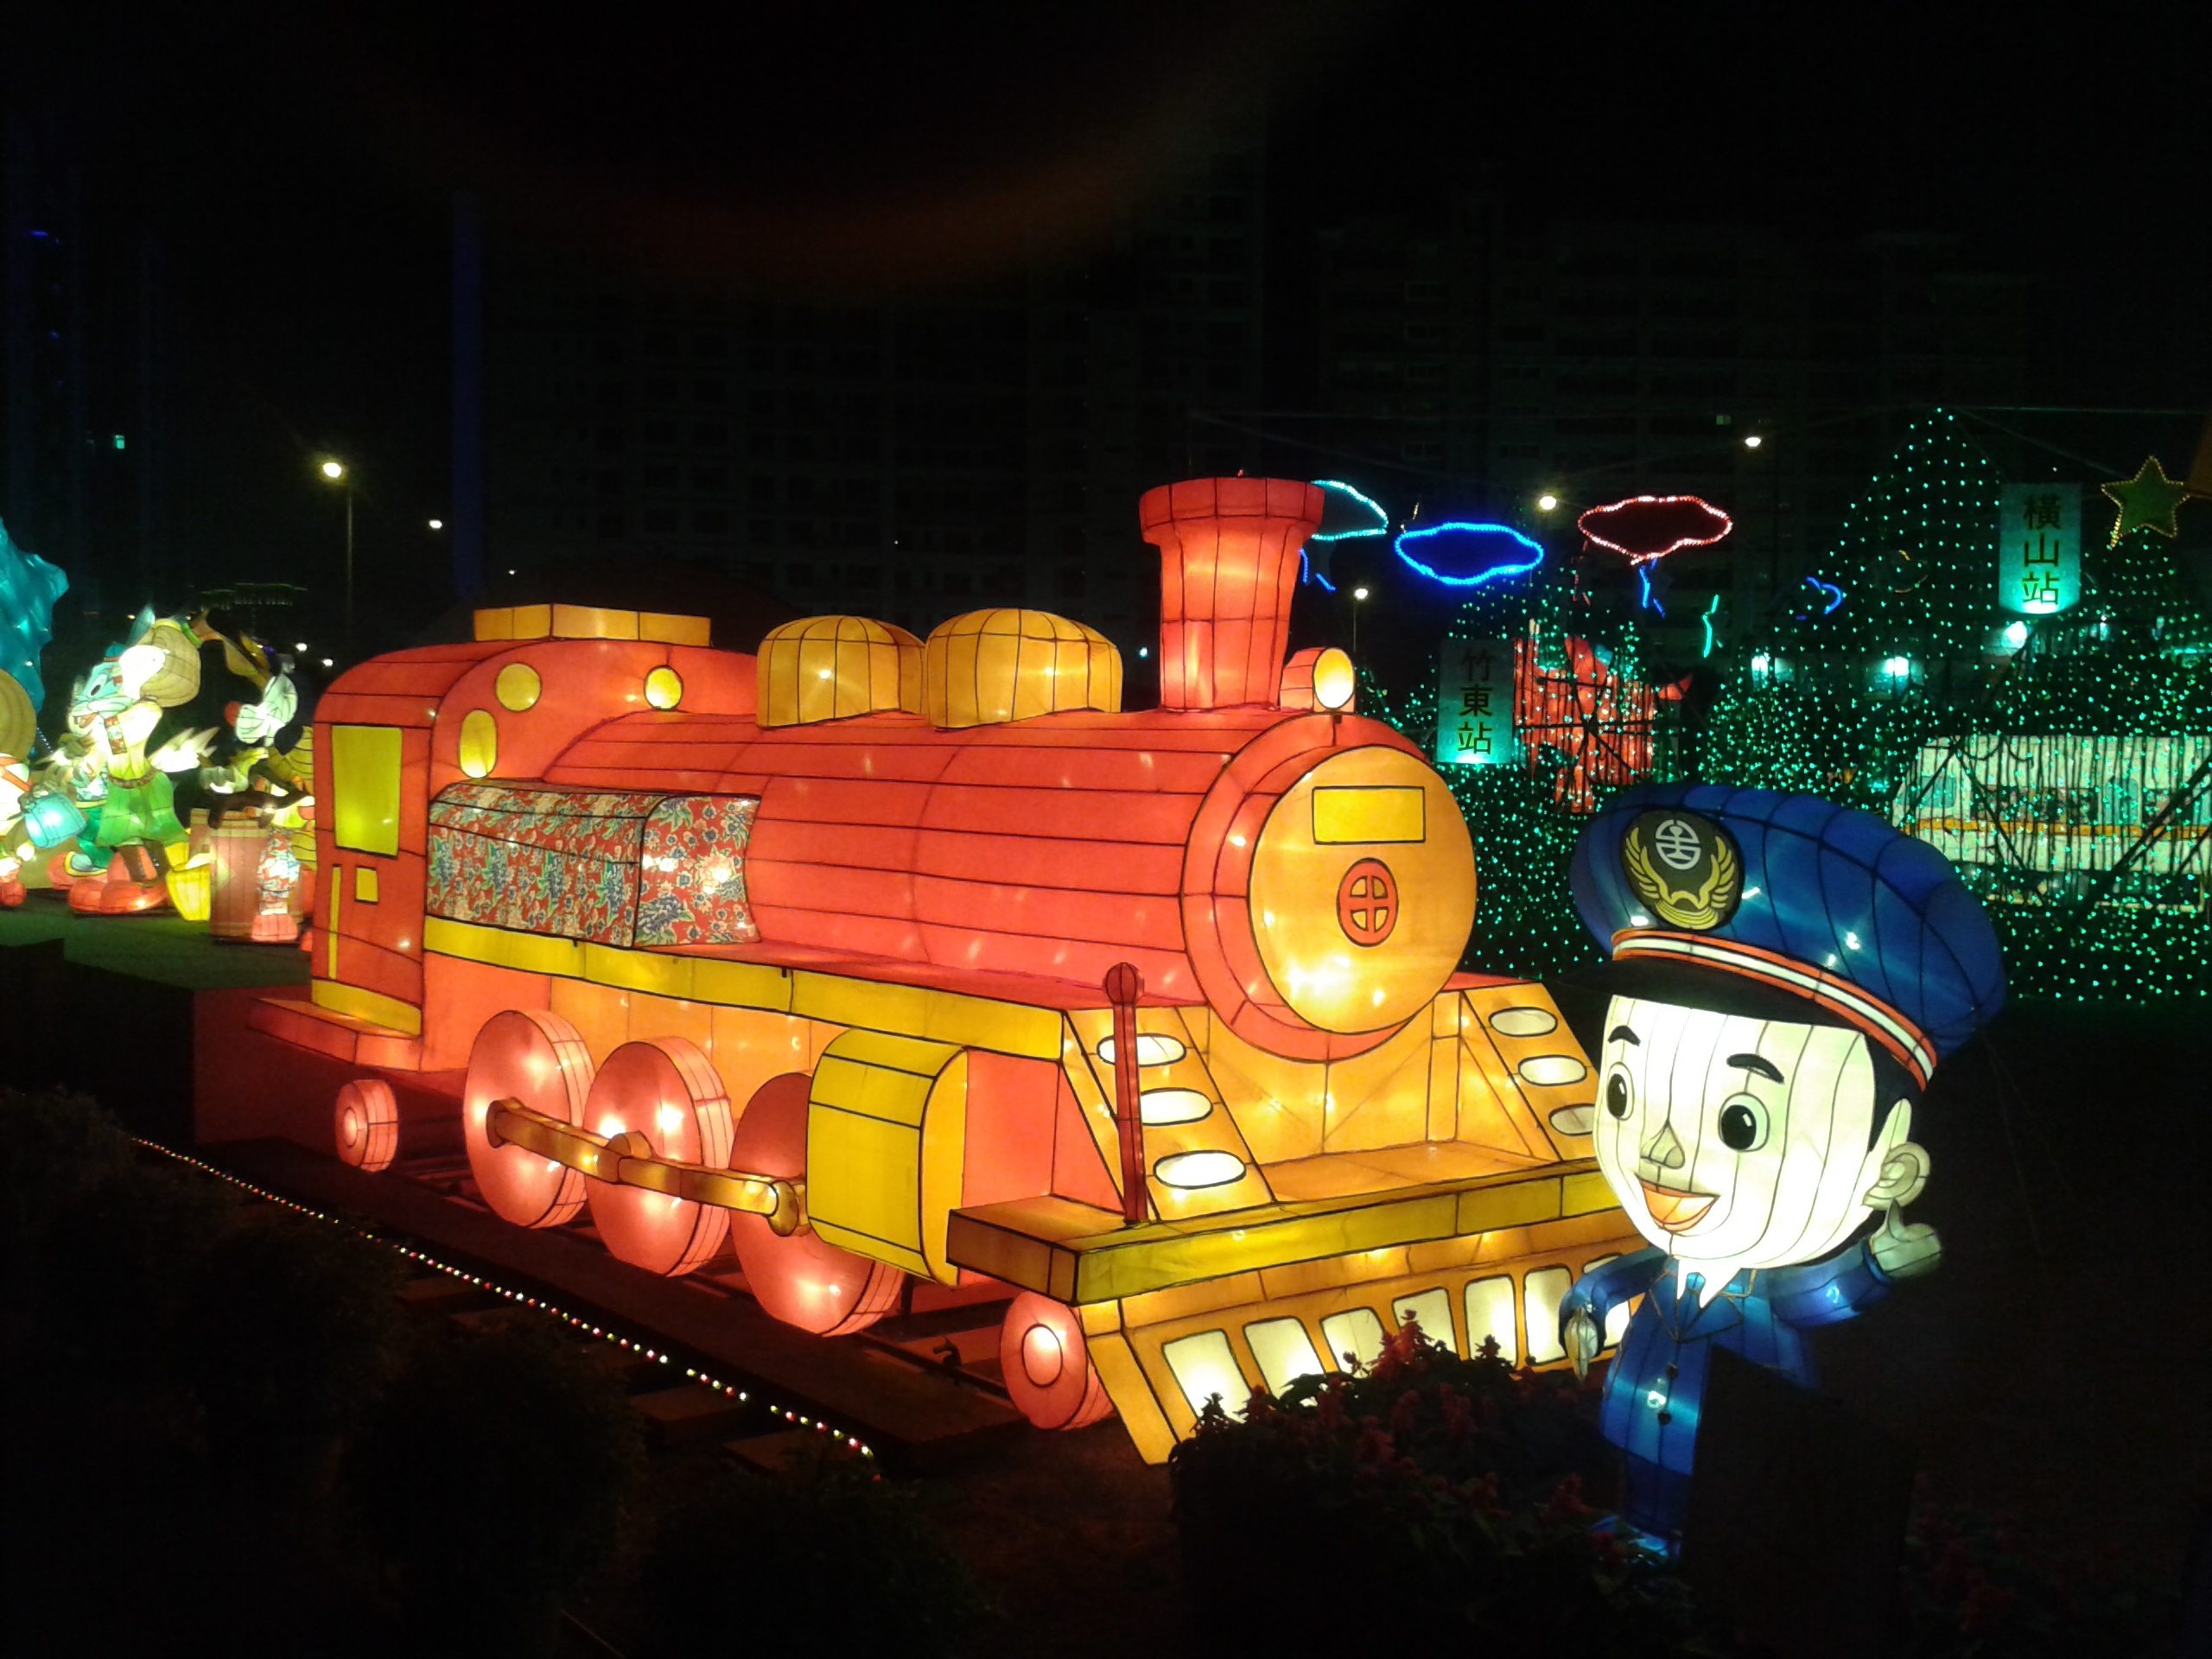
night, train, evening, lantern, amusement park, park, resort, night view, screenshot